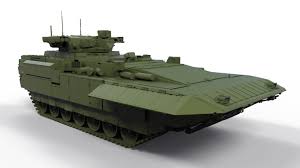
Label: BMP-T15